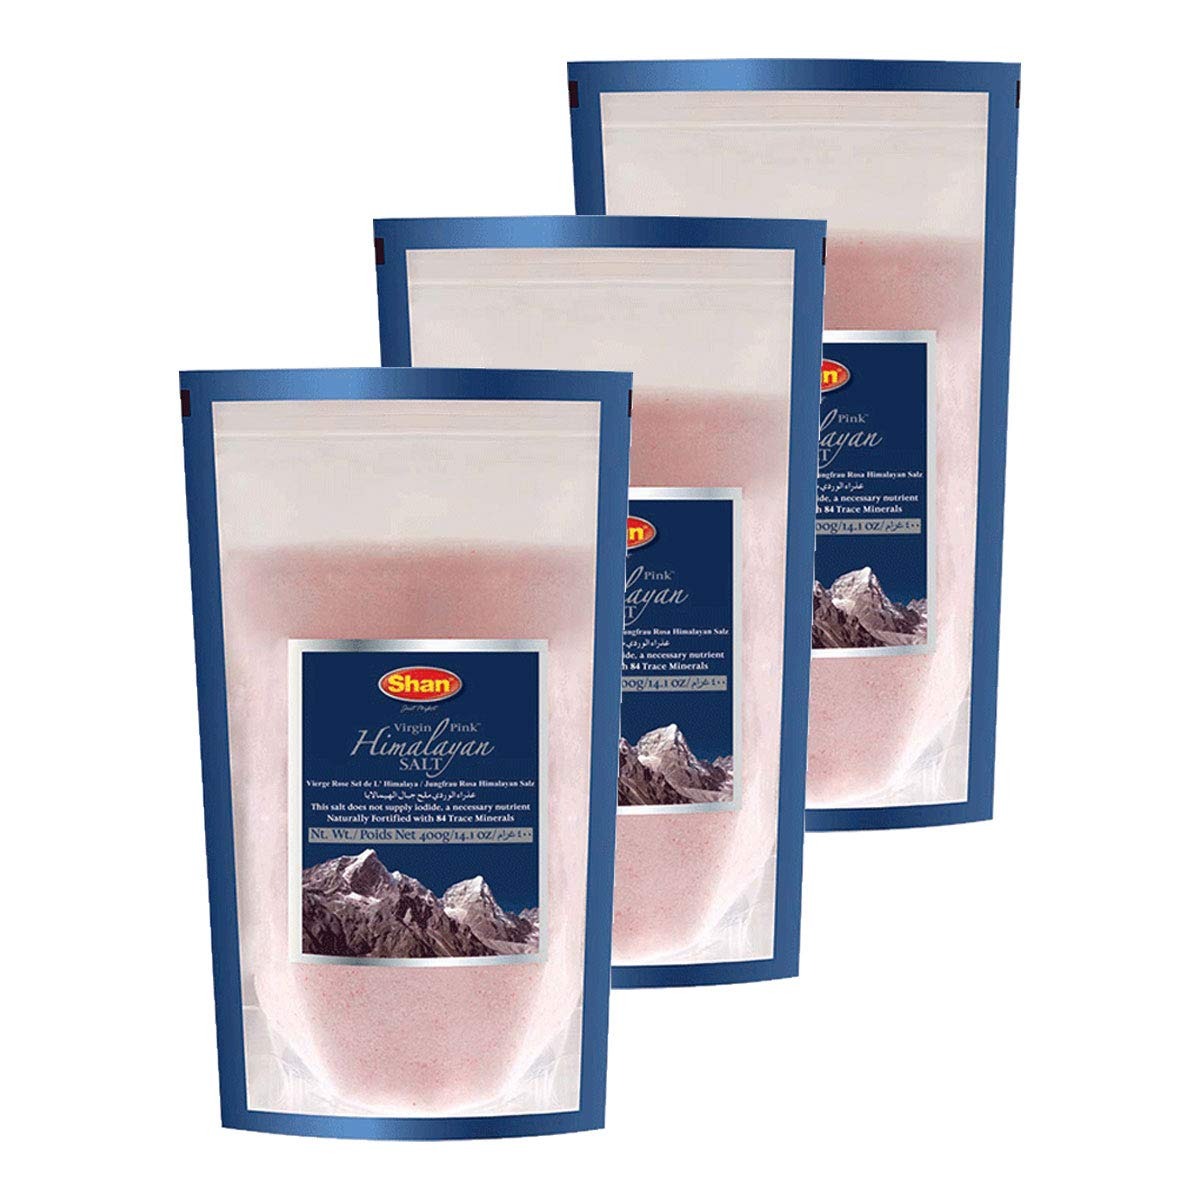
Item Name: Shan - Himalayan Pink Salt, 400g (PACK of 3), Pure Fine Salt Naturally Fortified with 84 Trace Minerals
Bullet Point 1: Shan brings to you pure, premium and naturally fortified Virgin Pink Himalayan Salt in its natural state, free from impurities and naturally fortified with 84 trace minerals that are essential for human health.
Bullet Point 2: 100% Virgin Pink Himalayan Salt (Chemical Free & Flouride Free)
Bullet Point 3: Extracted from pristine Himalayan Mountains. Deep mined from un-contaminated source
Bullet Point 4: Gourmet Food Grade with robust flavor and no bitter after taste
Bullet Point 5: One of the best salts for health benefits, Promoting a healthy pH balance in cells, Stimulating Circulation, Preserving and curing meats, Daily cooking and Detoxification of the body.
Product Description: <p>Shan Foods was a small company established in 1981. Soon it gained popularity and now we have a presence in 65 countries across 5 continents. All our products are carefully packaged under the most hygienic conditions according to the international quality standard. All products of Shan Foods are ISO 9001:2015.</p><p>Shan Foods is committed to making your life easy in the kitchen and at the same time delighting your taste buds. We are the pioneer of ready to make masala packets. We are continuously working hard to ensure you can serve authentic Pakistani/Indian food to your loved ones. Each recipe is tailored to ensure a delicious taste through our special herbs seasoning and spices.&nbsp;</p><p>Shan Virgin Pink Himalayan Salt is the Gourmet food grade salt that naturally enhances the taste and flavor of the meals giving you the ultimate food experience!</p>
Value: 3.0
Unit: Count

Price: 8.99